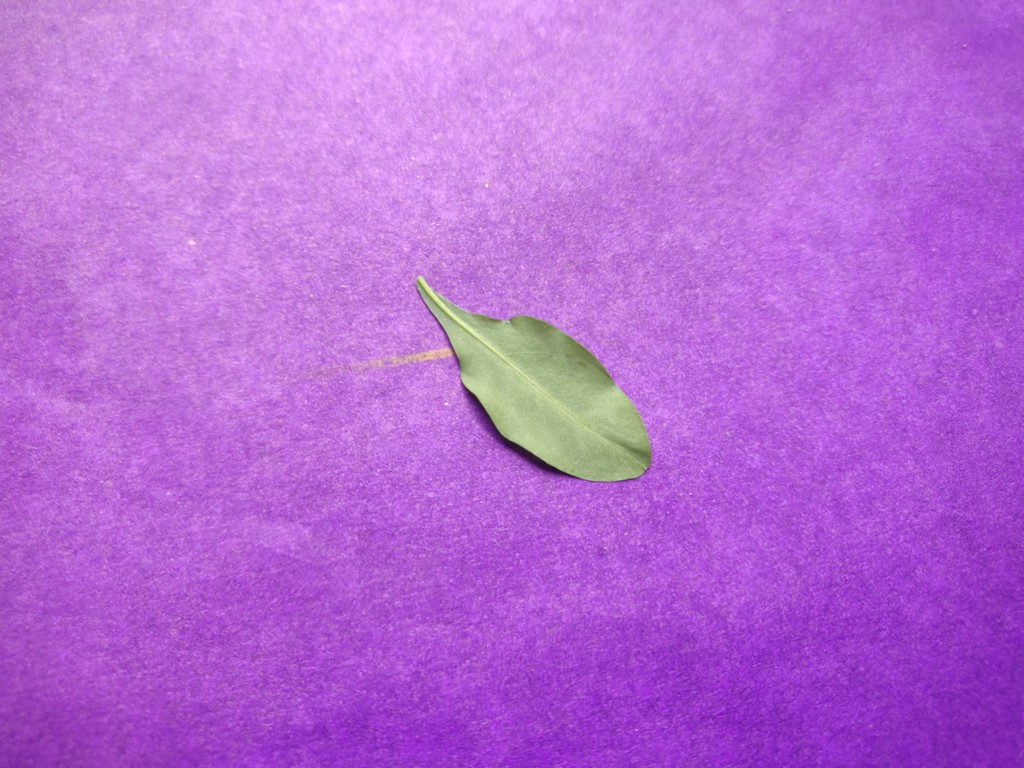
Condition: Healthy
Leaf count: single
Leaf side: back